Amber (film)

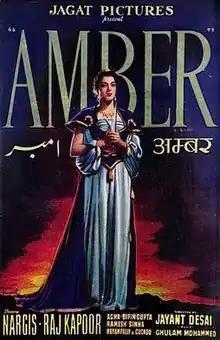
Song synopsis booklet cover

Amber, also called Ambar, is a 1952 Hindi costume action romance thriller film directed by Jayant Desai.